Kazakhstan

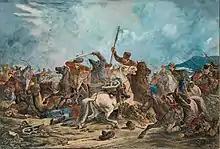
Ural Cossacks skirmish with Kazakhs

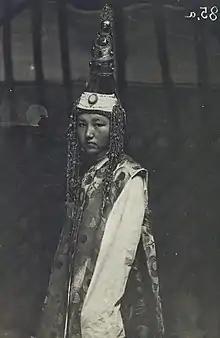
Kazakh woman in wedding clothes, 19th century

In the first half of the 18th century, the Russian Empire constructed the , a series of forty-six forts and ninety-six redoubts, including Omsk (1716), Semipalatinsk (1718), Pavlodar (1720), Orenburg (1743) and Petropavlovsk (1752), to prevent Kazakh and Oirat raids into Russian territory. In the late 18th century the Kazakhs took advantage of Pugachev's Rebellion, which was centred on the Volga area, to raid Russian and Volga German settlements. In the 19th century, the Russian Empire began to expand its influence into Central Asia. The "Great Game" period is generally regarded as running from approximately 1813 to the Anglo-Russian Convention of 1907. The tsars effectively ruled over most of the territory belonging to what is now the Republic of Kazakhstan.